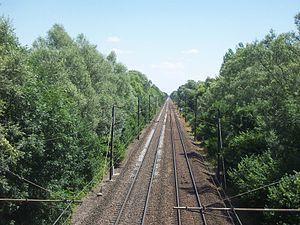
La voie ferrée de la ligne Paris-Strasbourg à Plivot.
Plivot est une commune française du Grand Est, située dans le département de la Marne, au sein du canton d'Avize. Installée sur l'axe routier reliant Épernay et Châlons-en-Champagne, elle s'étend sur 1 260 hectares.